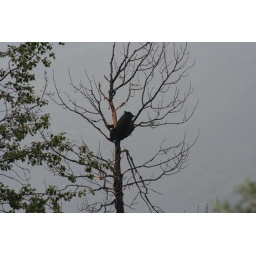
Bear.....NOT sleeping in tree